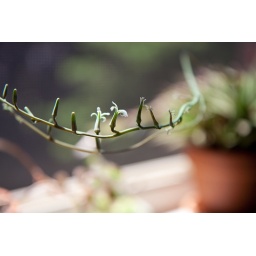
all these plants are on my window sill in the dining room